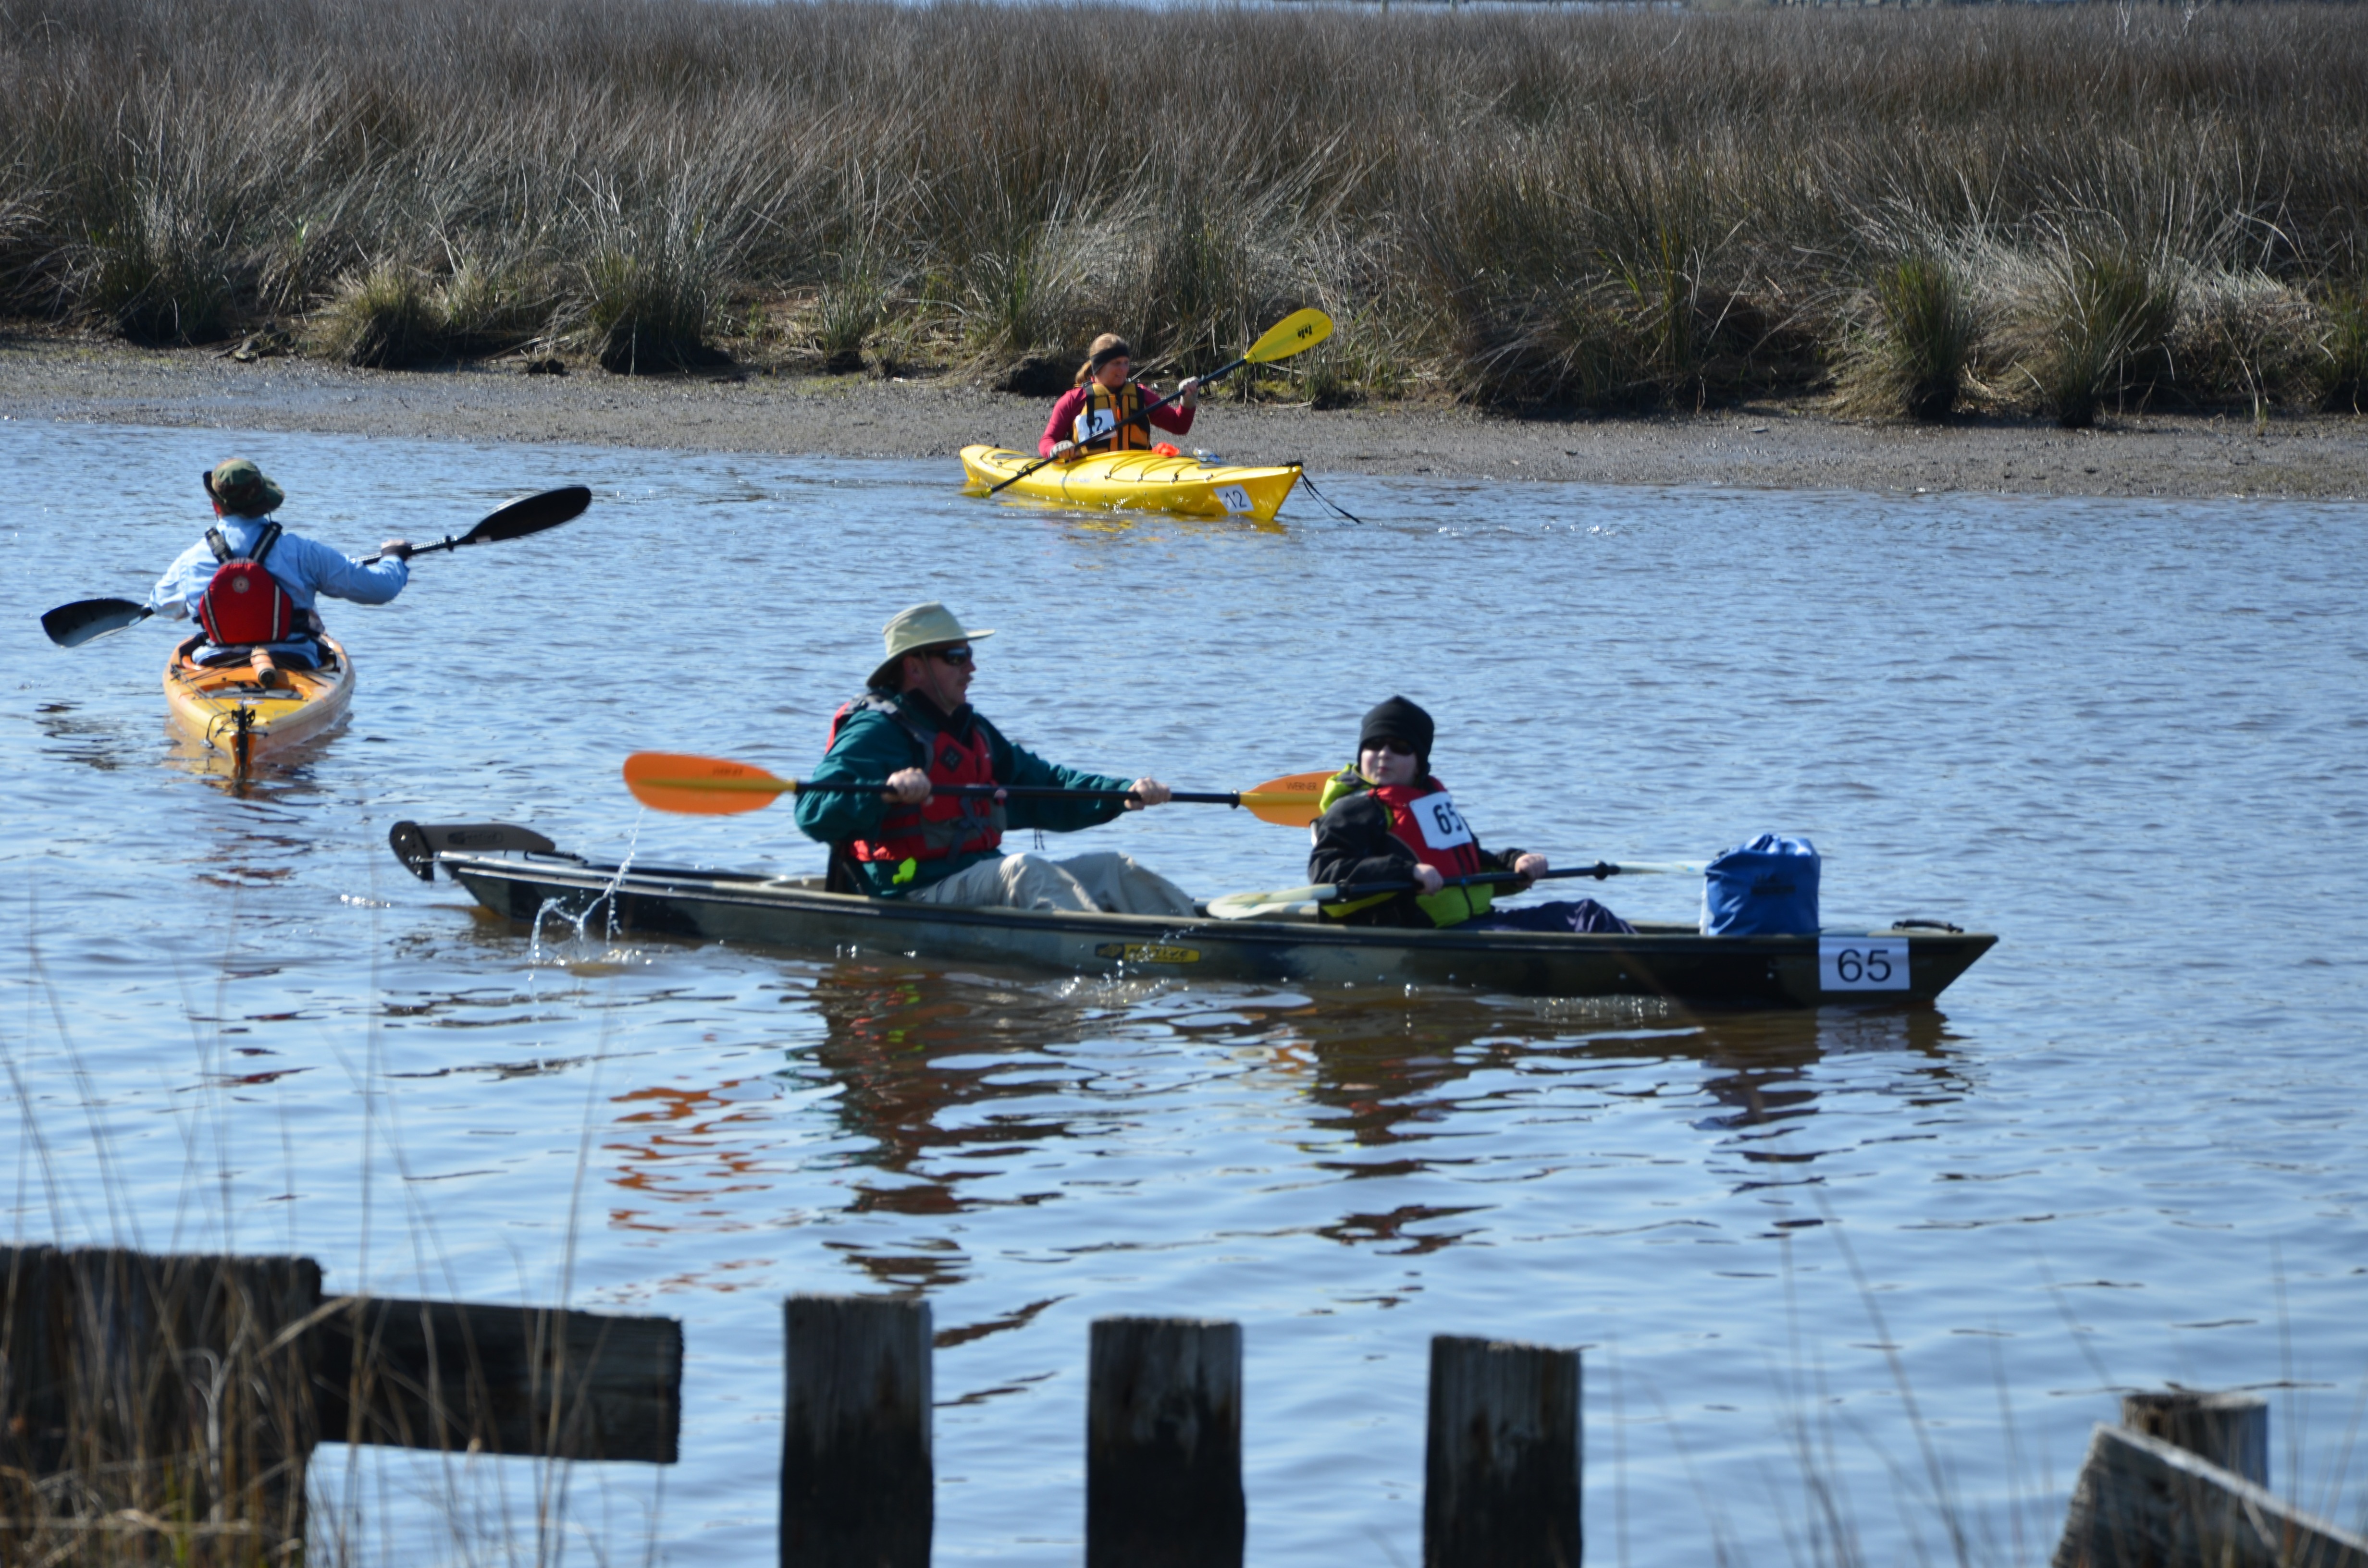
water, nature, sport, boat, adventure, river, canoe, recreation, paddle, vehicle, extreme, kayak, sports equipment, outdoors, fun, boating, boats, kayaking, canoes, watercraft, active, kayaks, raft, rafting, watercraft rowing